Philadelphia Flyers

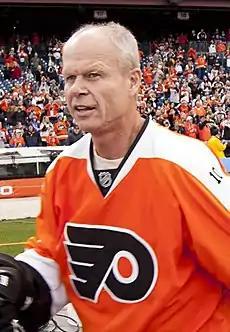
Mark Howe played for the Flyers from 1982 to 1992.

Over the next three seasons the team would suffer early playoff exits and manage to win only one playoff game during that span. They were eliminated two years in a row in 1981–82 and 1982–83 by the New York Rangers and then were swept by the Washington Capitals in 1983–84. Following the loss to Washington, Bobby Clarke retired from play and was named vice-president and general manager of the team. Mike Keenan, a relative unknown at the time, was hired in 1984 to coach the team, and named second-year player Dave Poulin team captain.